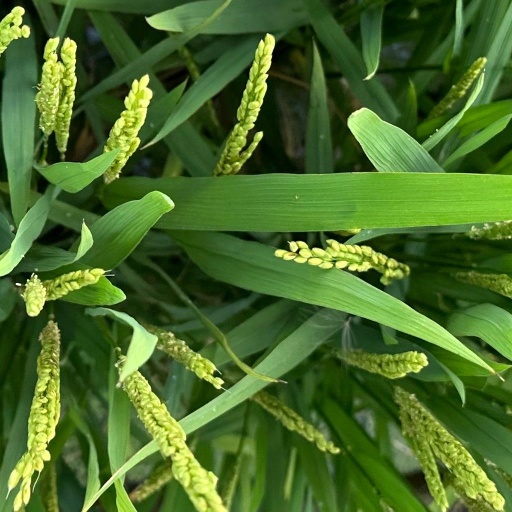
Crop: rice